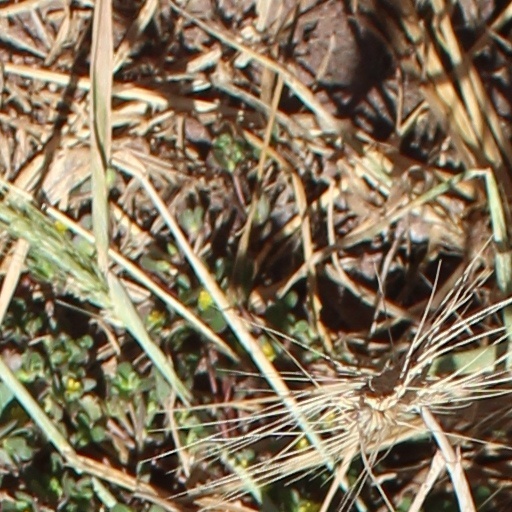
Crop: wheat